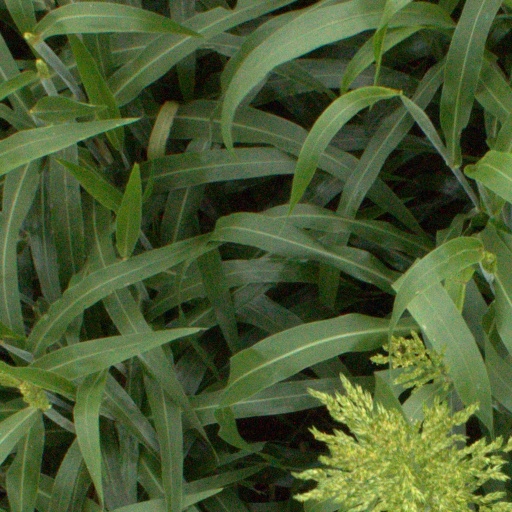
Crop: sorghum